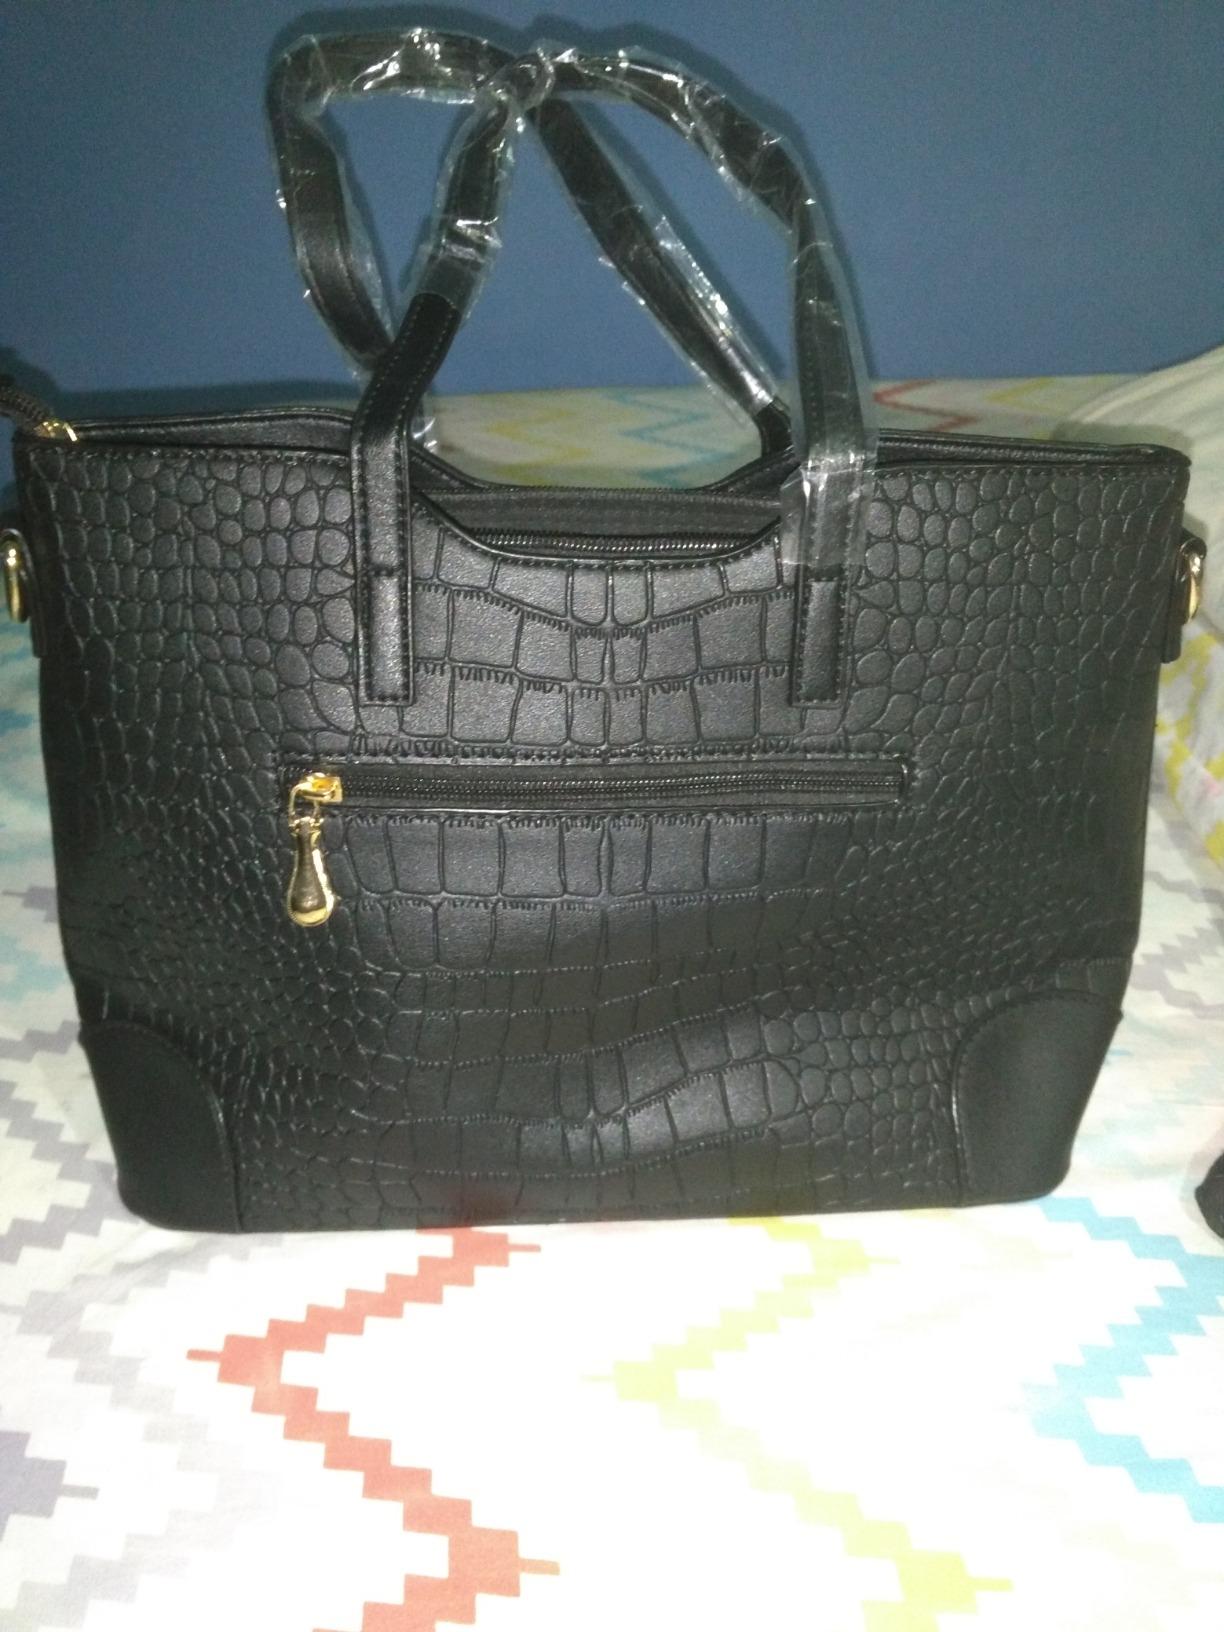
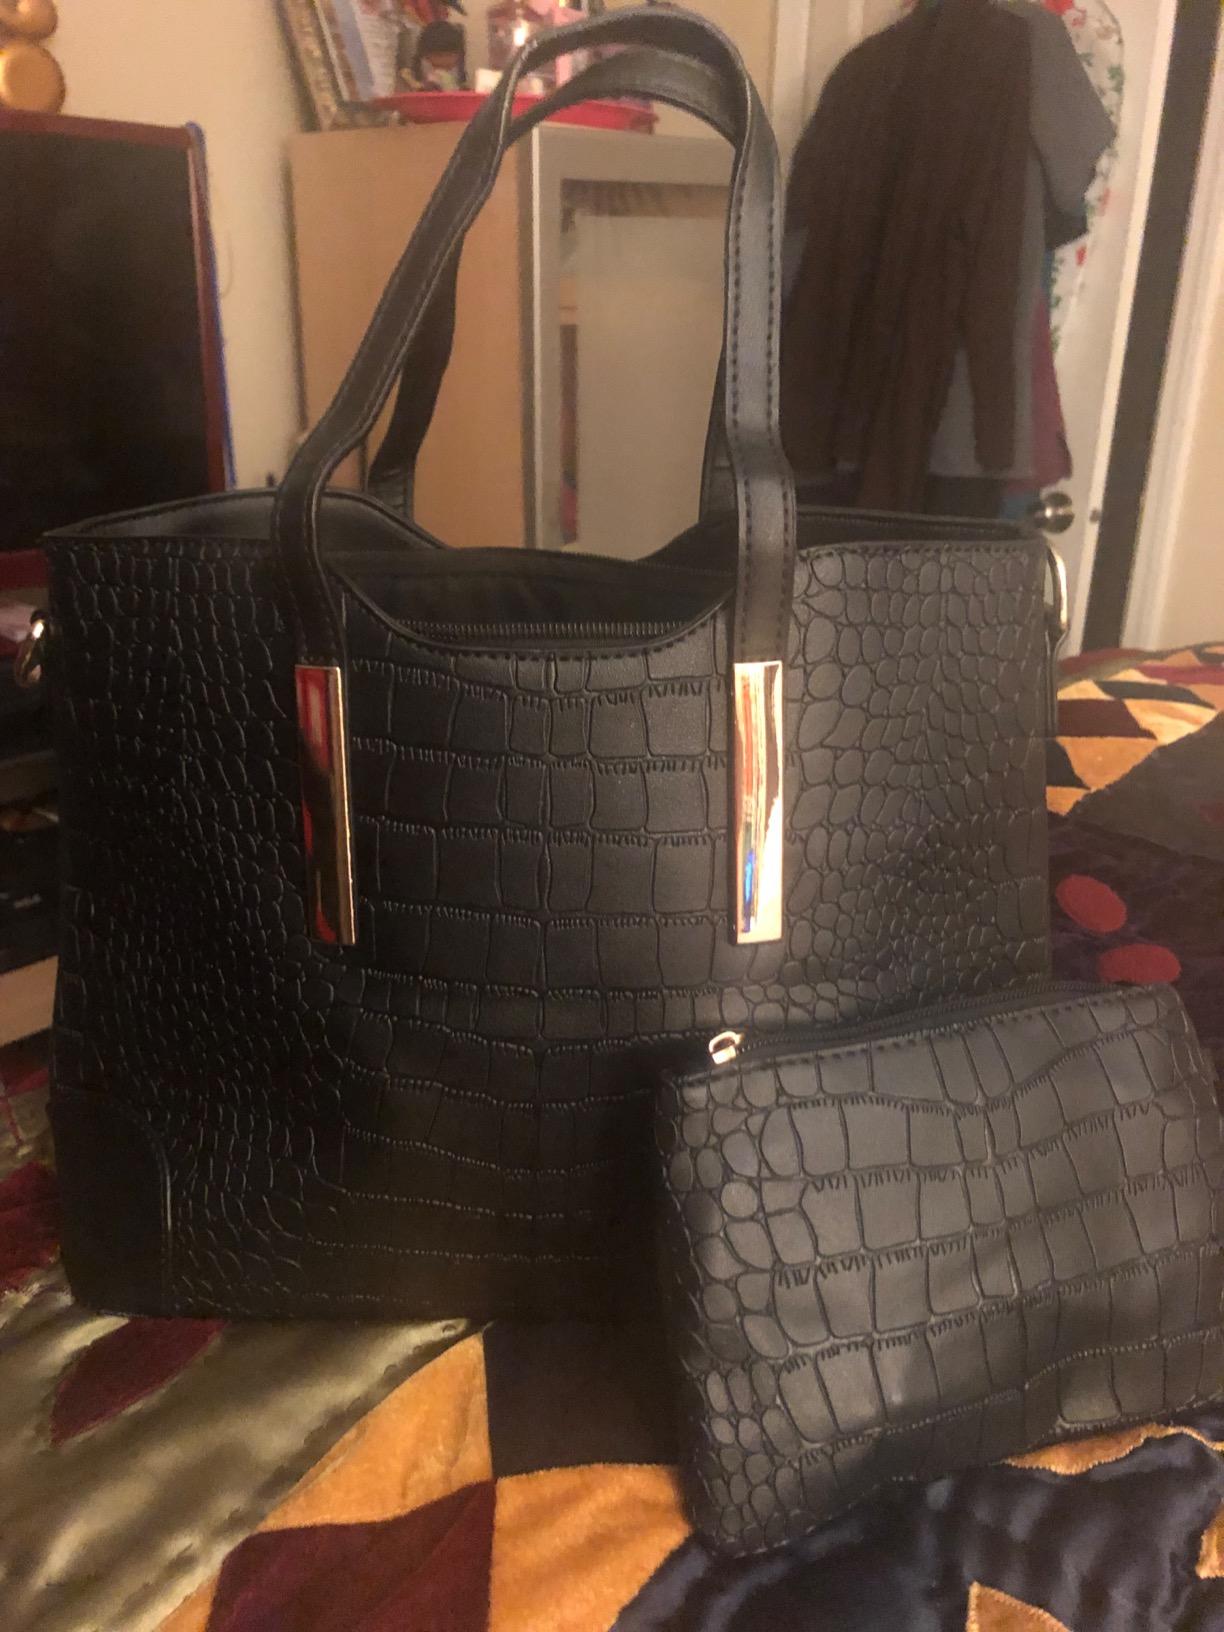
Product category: accessories_handbag
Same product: yes